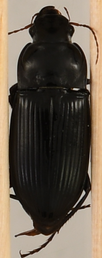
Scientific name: Harpalus caliginosus
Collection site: North Sterling NEON (STER), plot STER_033